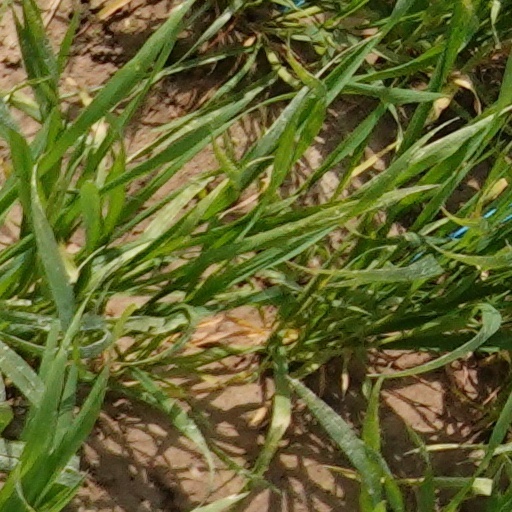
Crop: wheat